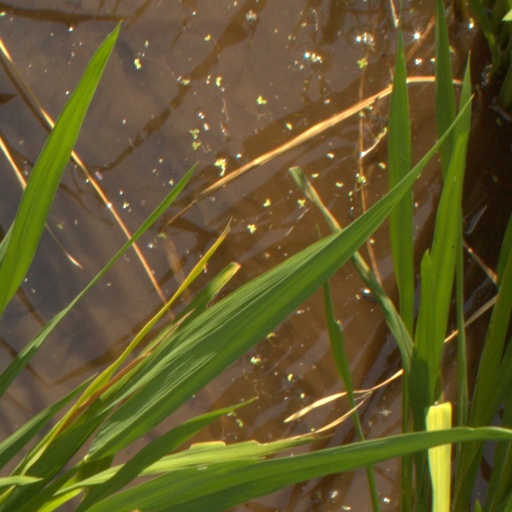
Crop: rice